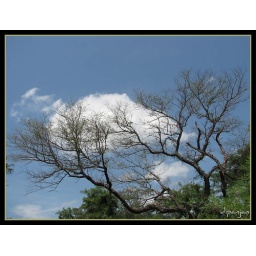
Blue sky and clouds are most attractive things in this world.. September 2008